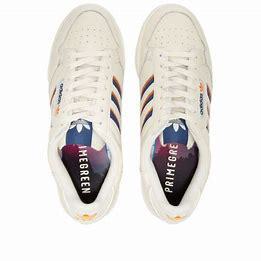
Brand: Adidas
Model: Continental 80 Stripes